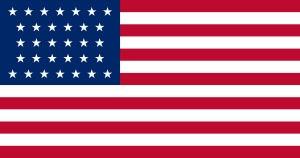
Cet article retrace la chronologie de l'évolution territoriale des États-Unis. Il liste les modifications géographiques intérieures et extérieures de ce pays.